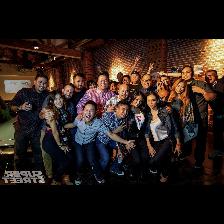
Label: Human